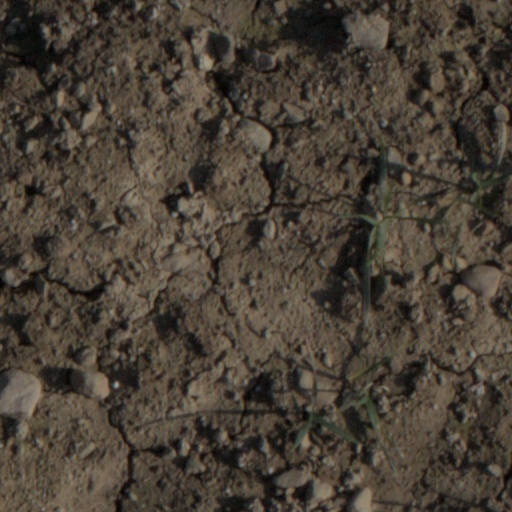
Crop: wheat